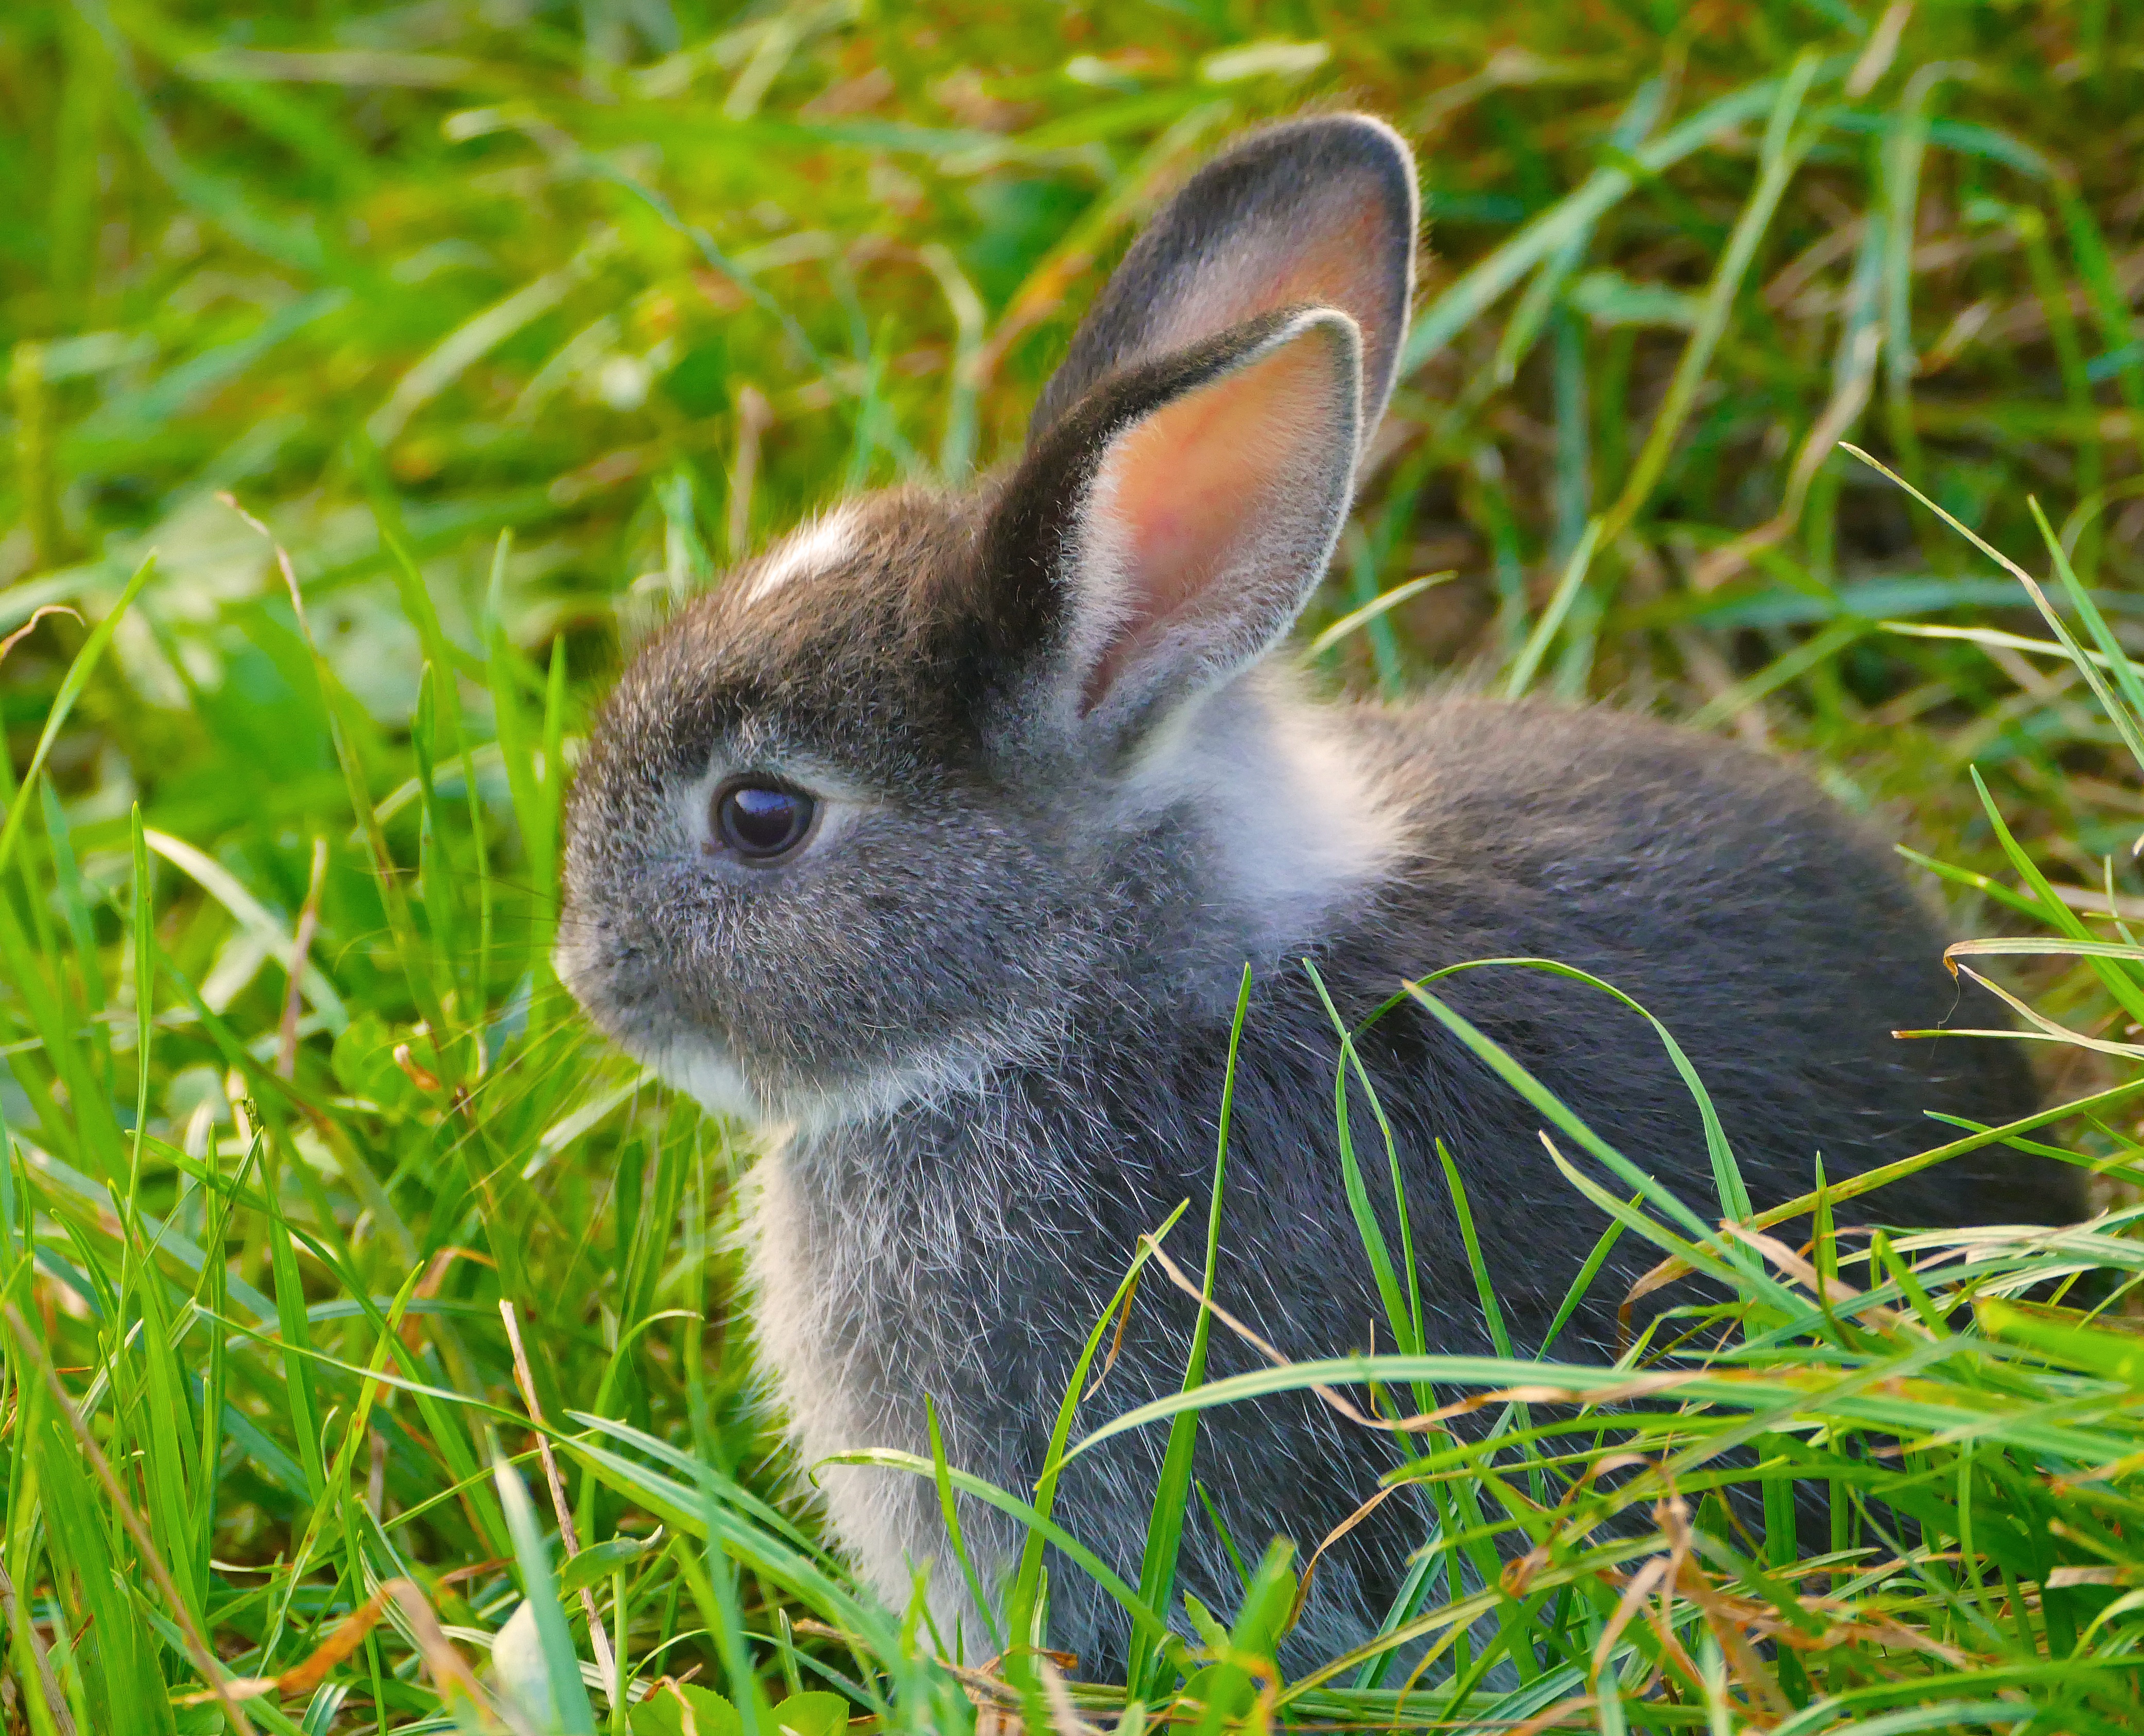
nature, grass, farm, meadow, animal, cute, wildlife, fur, mammal, fauna, rabbit, hare, whiskers, furry, ears, vertebrate, animal world, wildlife photography, animal portrait, domestic rabbit, long ears, breeding bull, rabits and hares, wood rabbit